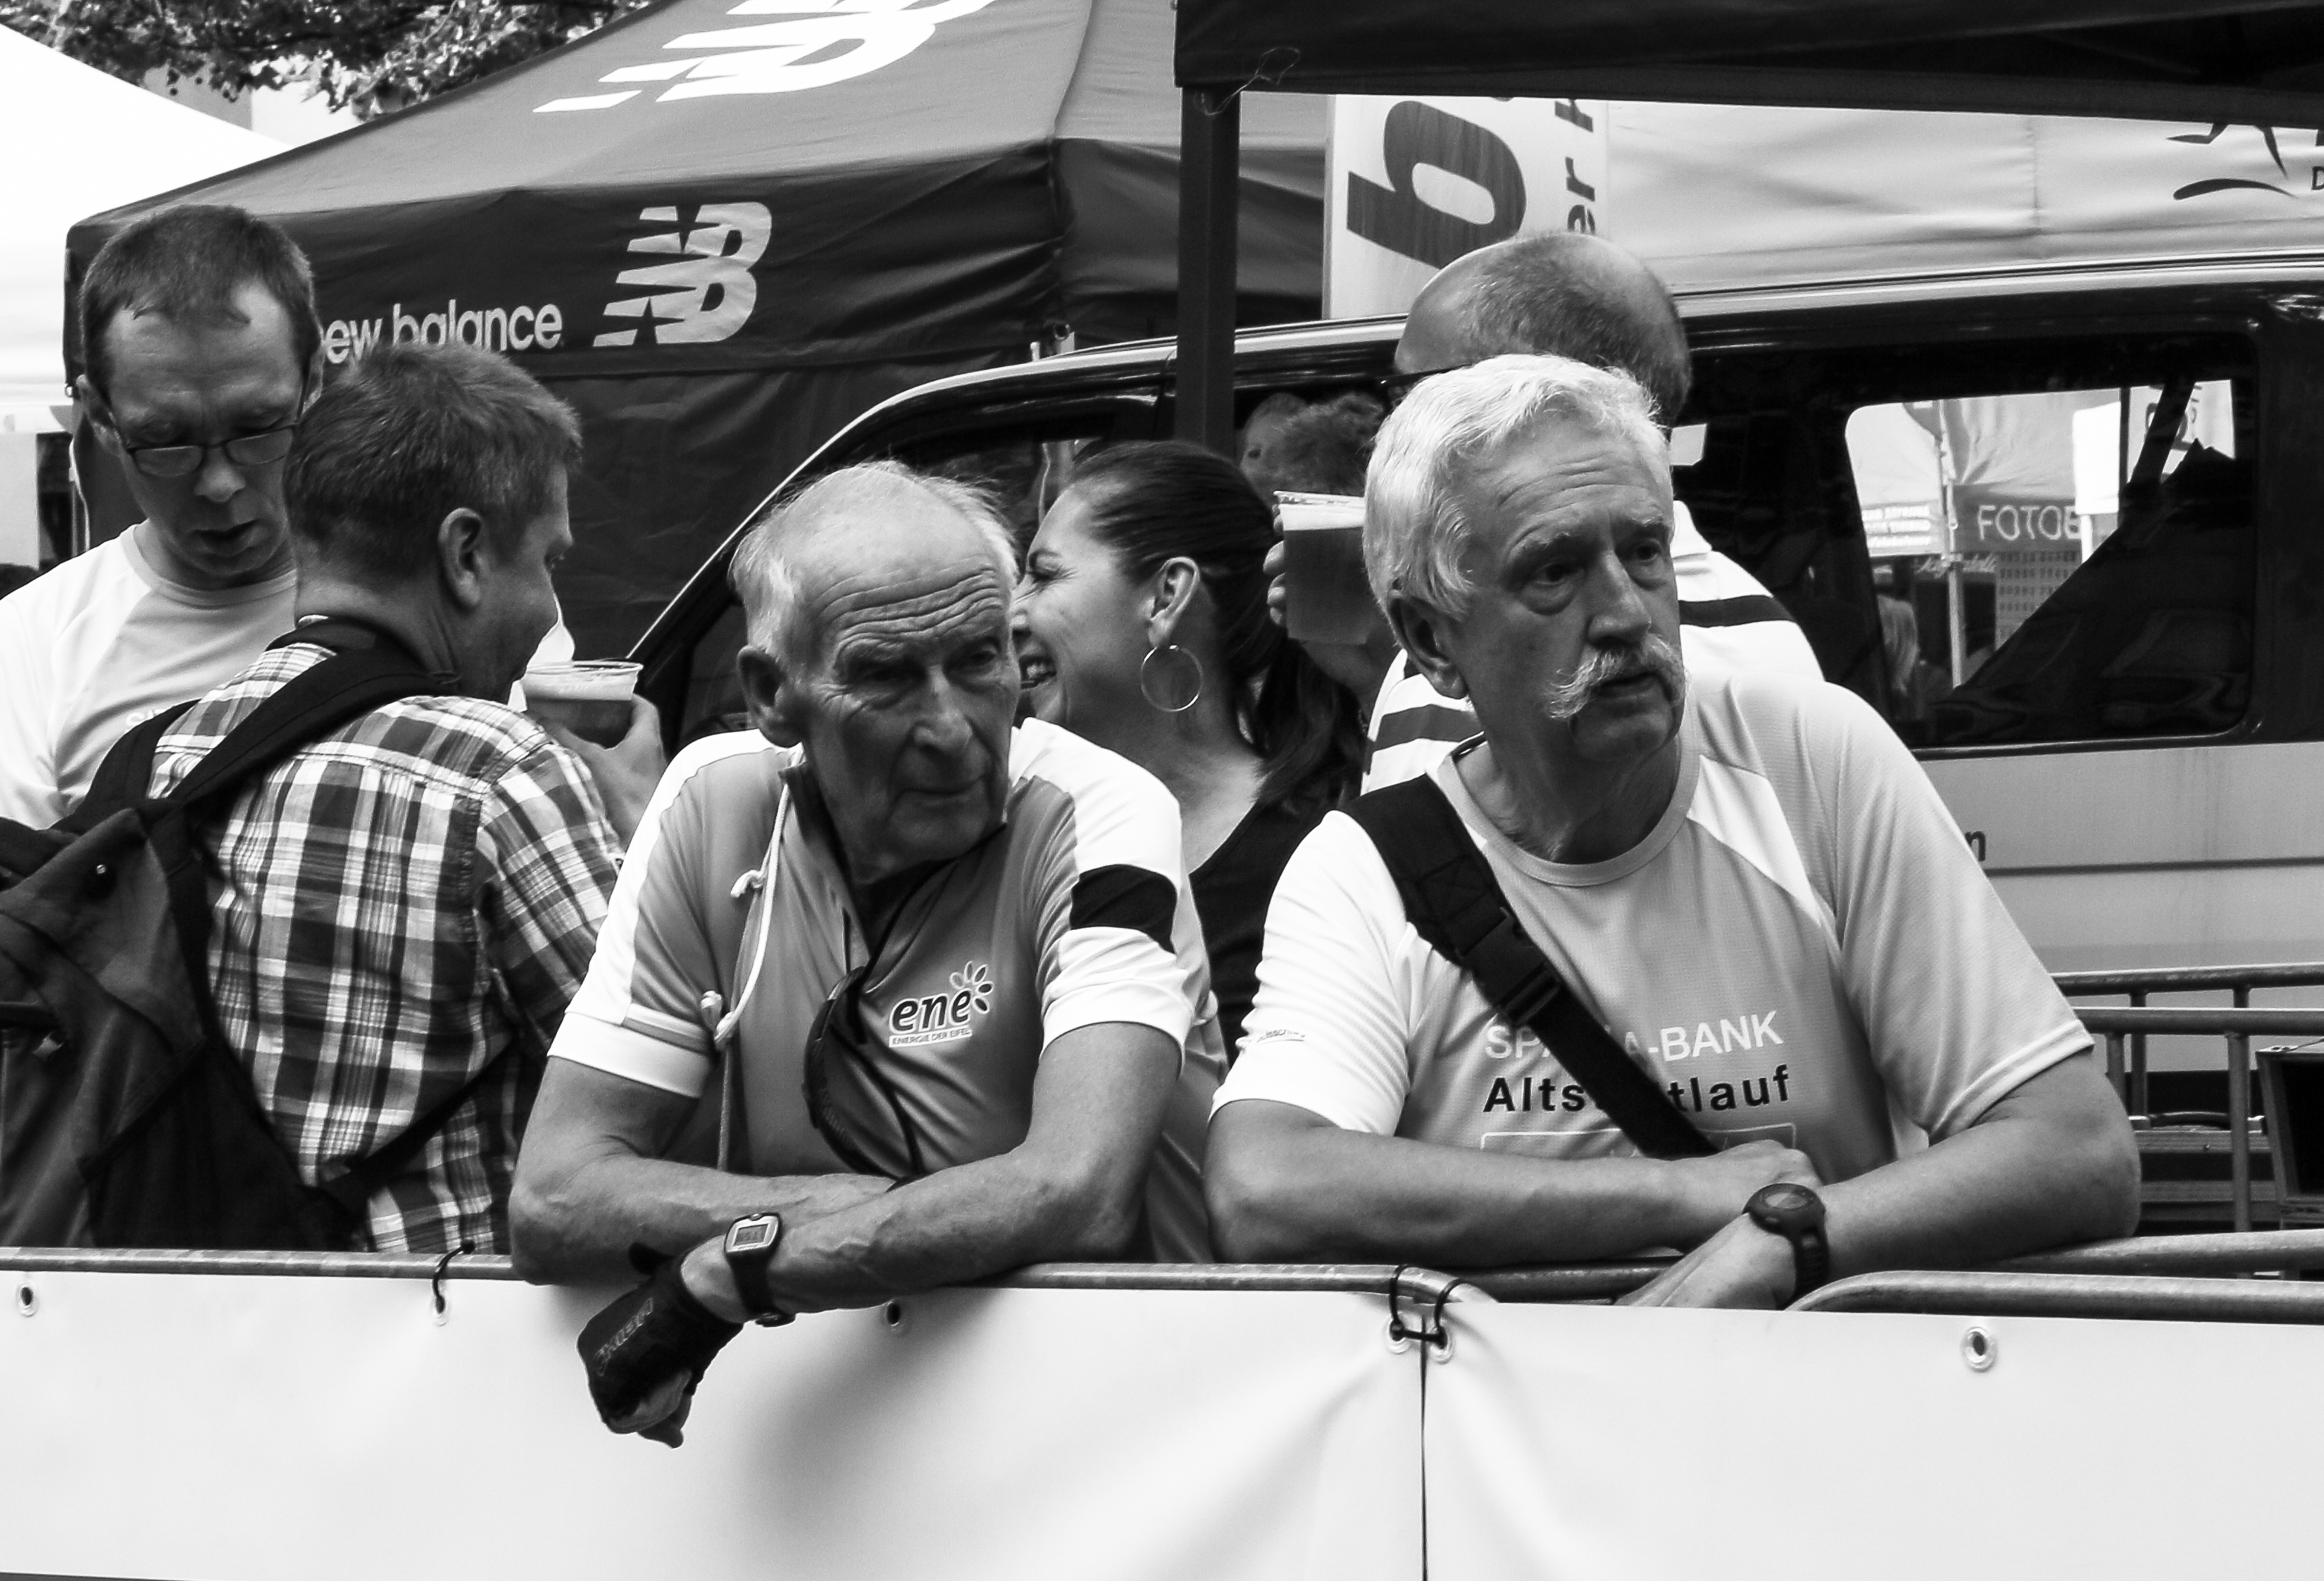
black and white, people, sport, street, game, old, crowd, europe, vehicle, exercise, black, monochrome, streetphotography, bw, blackandwhite, face, blackwhite, candid, team, europa, germany, deutschland, alemania, allemagne, cologne, koln, sw, schwarzweiss, alt, deutsch, age, senior, schwarzweis, german, streetscene, crew, snap, germania, einfarbig, leute, strasenszene, strassenszene, mensch, menschen, strassenfotografie, unposed, ungestellt, lufer, volkslauf, senioren, monochrome photography